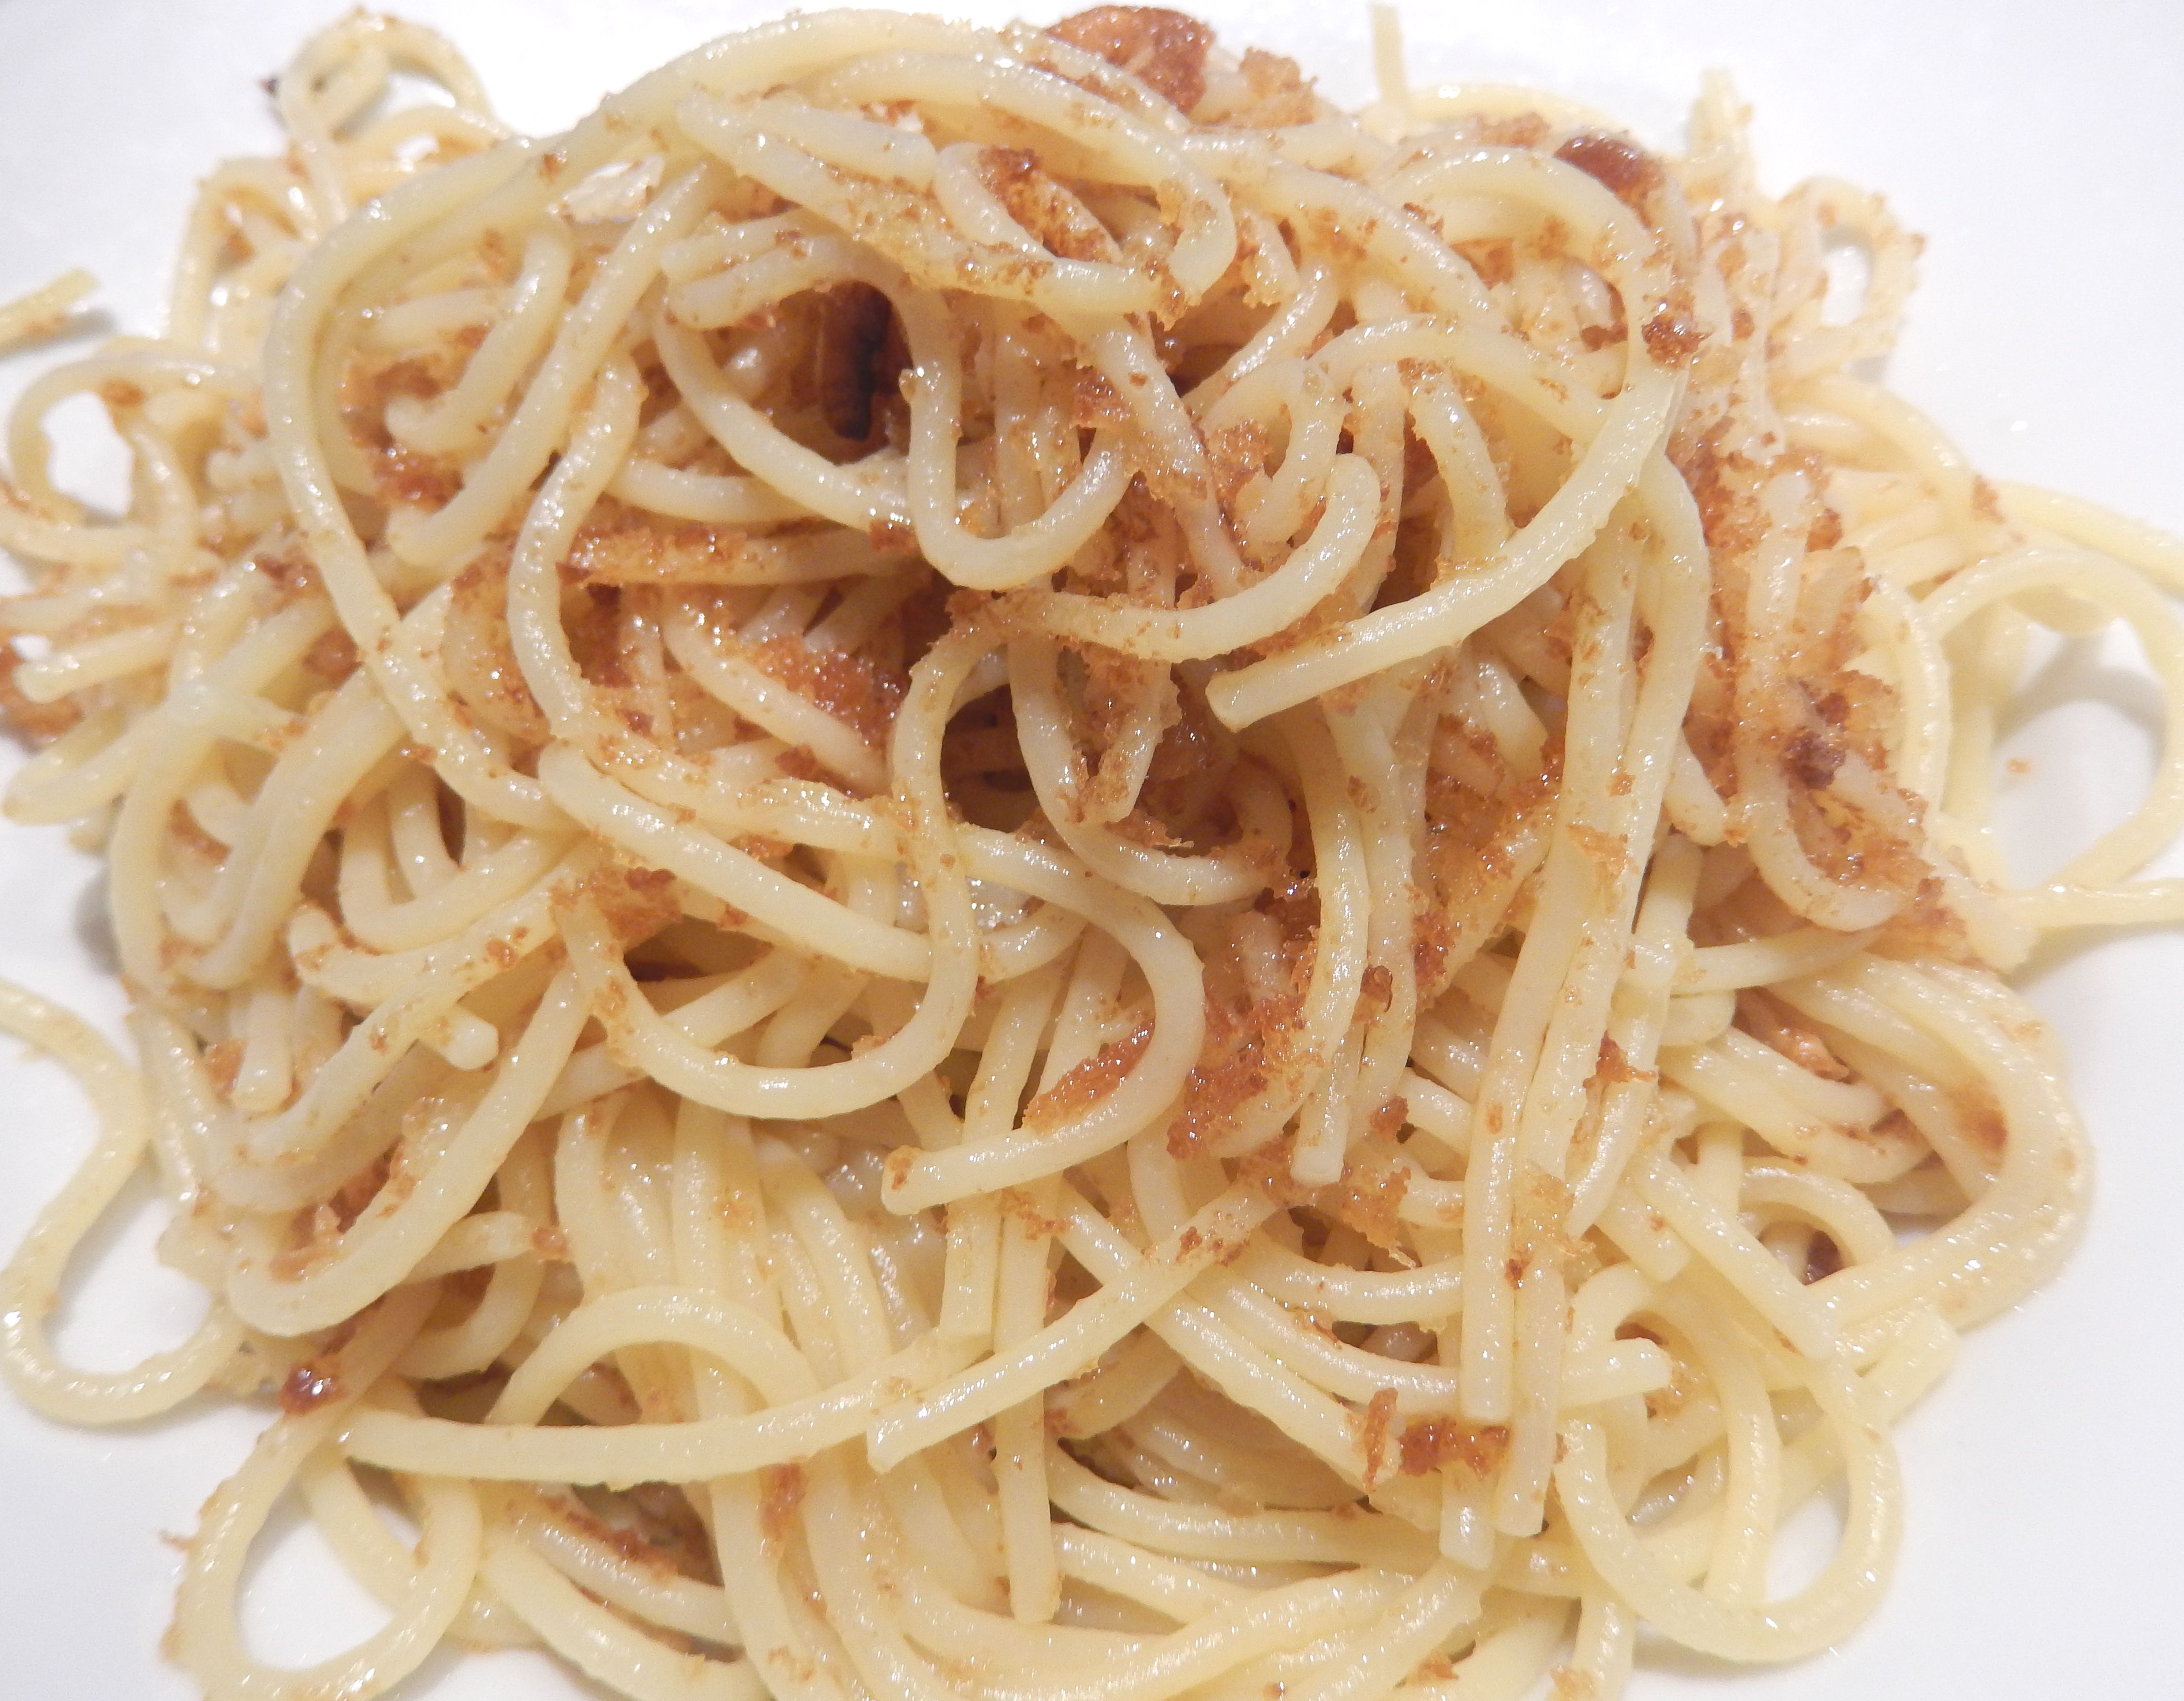
dish, food, garlic, produce, cuisine, pasta, olive oil, spaghetti, vermicelli, italian food, breadcrumbs, chinese noodles, carbonara, european food, chow mein, bucatini, capellini, linguine, spaghetti aglio e olio, naporitan, pici, spaghetti alla puttanesca, bigoli